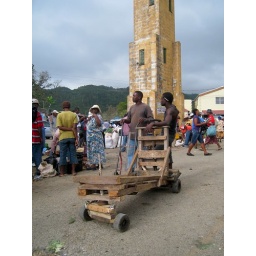
Saidee is the lady in the blue dress and hat in the background.